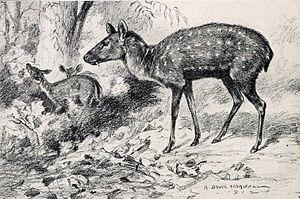
La famille des moschidés est la famille des chevrotains porte-musc ou improprement cerfs porte-musc.